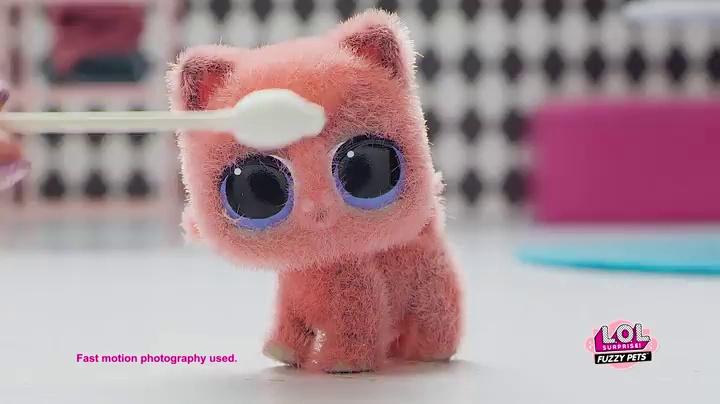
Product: L.O.L. Surprise! Fuzzy Pets with Washable Fuzz & Water Surprises
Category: Toys & Games | Dolls & Accessories
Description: Fuzzy pets covered in colorful Fuzz.
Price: $14.00 $ 14 . 00
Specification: ProductDimensions:1x1.8x2.8inches|ItemWeight:3.52ounces|ShippingWeight:5.6ounces|ASIN:B07HRQC16W|Itemmodelnumber:557111|Manufacturerrecommendedage:6-13years